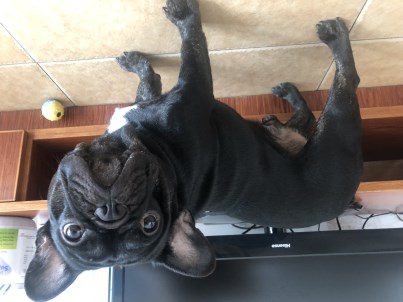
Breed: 1121-n000002-French_bulldog